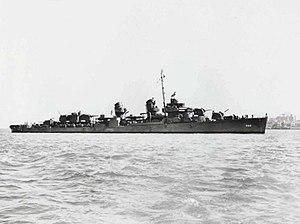
L'USS Abner Read (DD-526) était un destroyer de classe Fletcher en service dans la Marine des États-Unis pendant la Seconde Guerre mondiale. Il est nommé en l'honneur du Lieutenant commander Abner Read.